Ironmongery

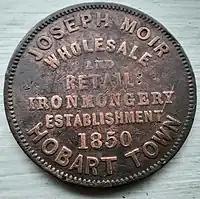
Obverse of a penny token of Joseph Moir, advertising "wholesale and retail ironmongery," 1850.

In the second half of the 19th century, Victorian ironmongery offered a treasurehouse of metalwork, with elaborate manufacturers’ catalogues offering thousands of objects to meet each and every need, almost all of which sought to combine practicality with pleasing design. In Leeds in the North of England, smiths such as Fred Verity continued to manufacture and retail ironmongery, while producing such catalogues.